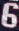
Number: 6